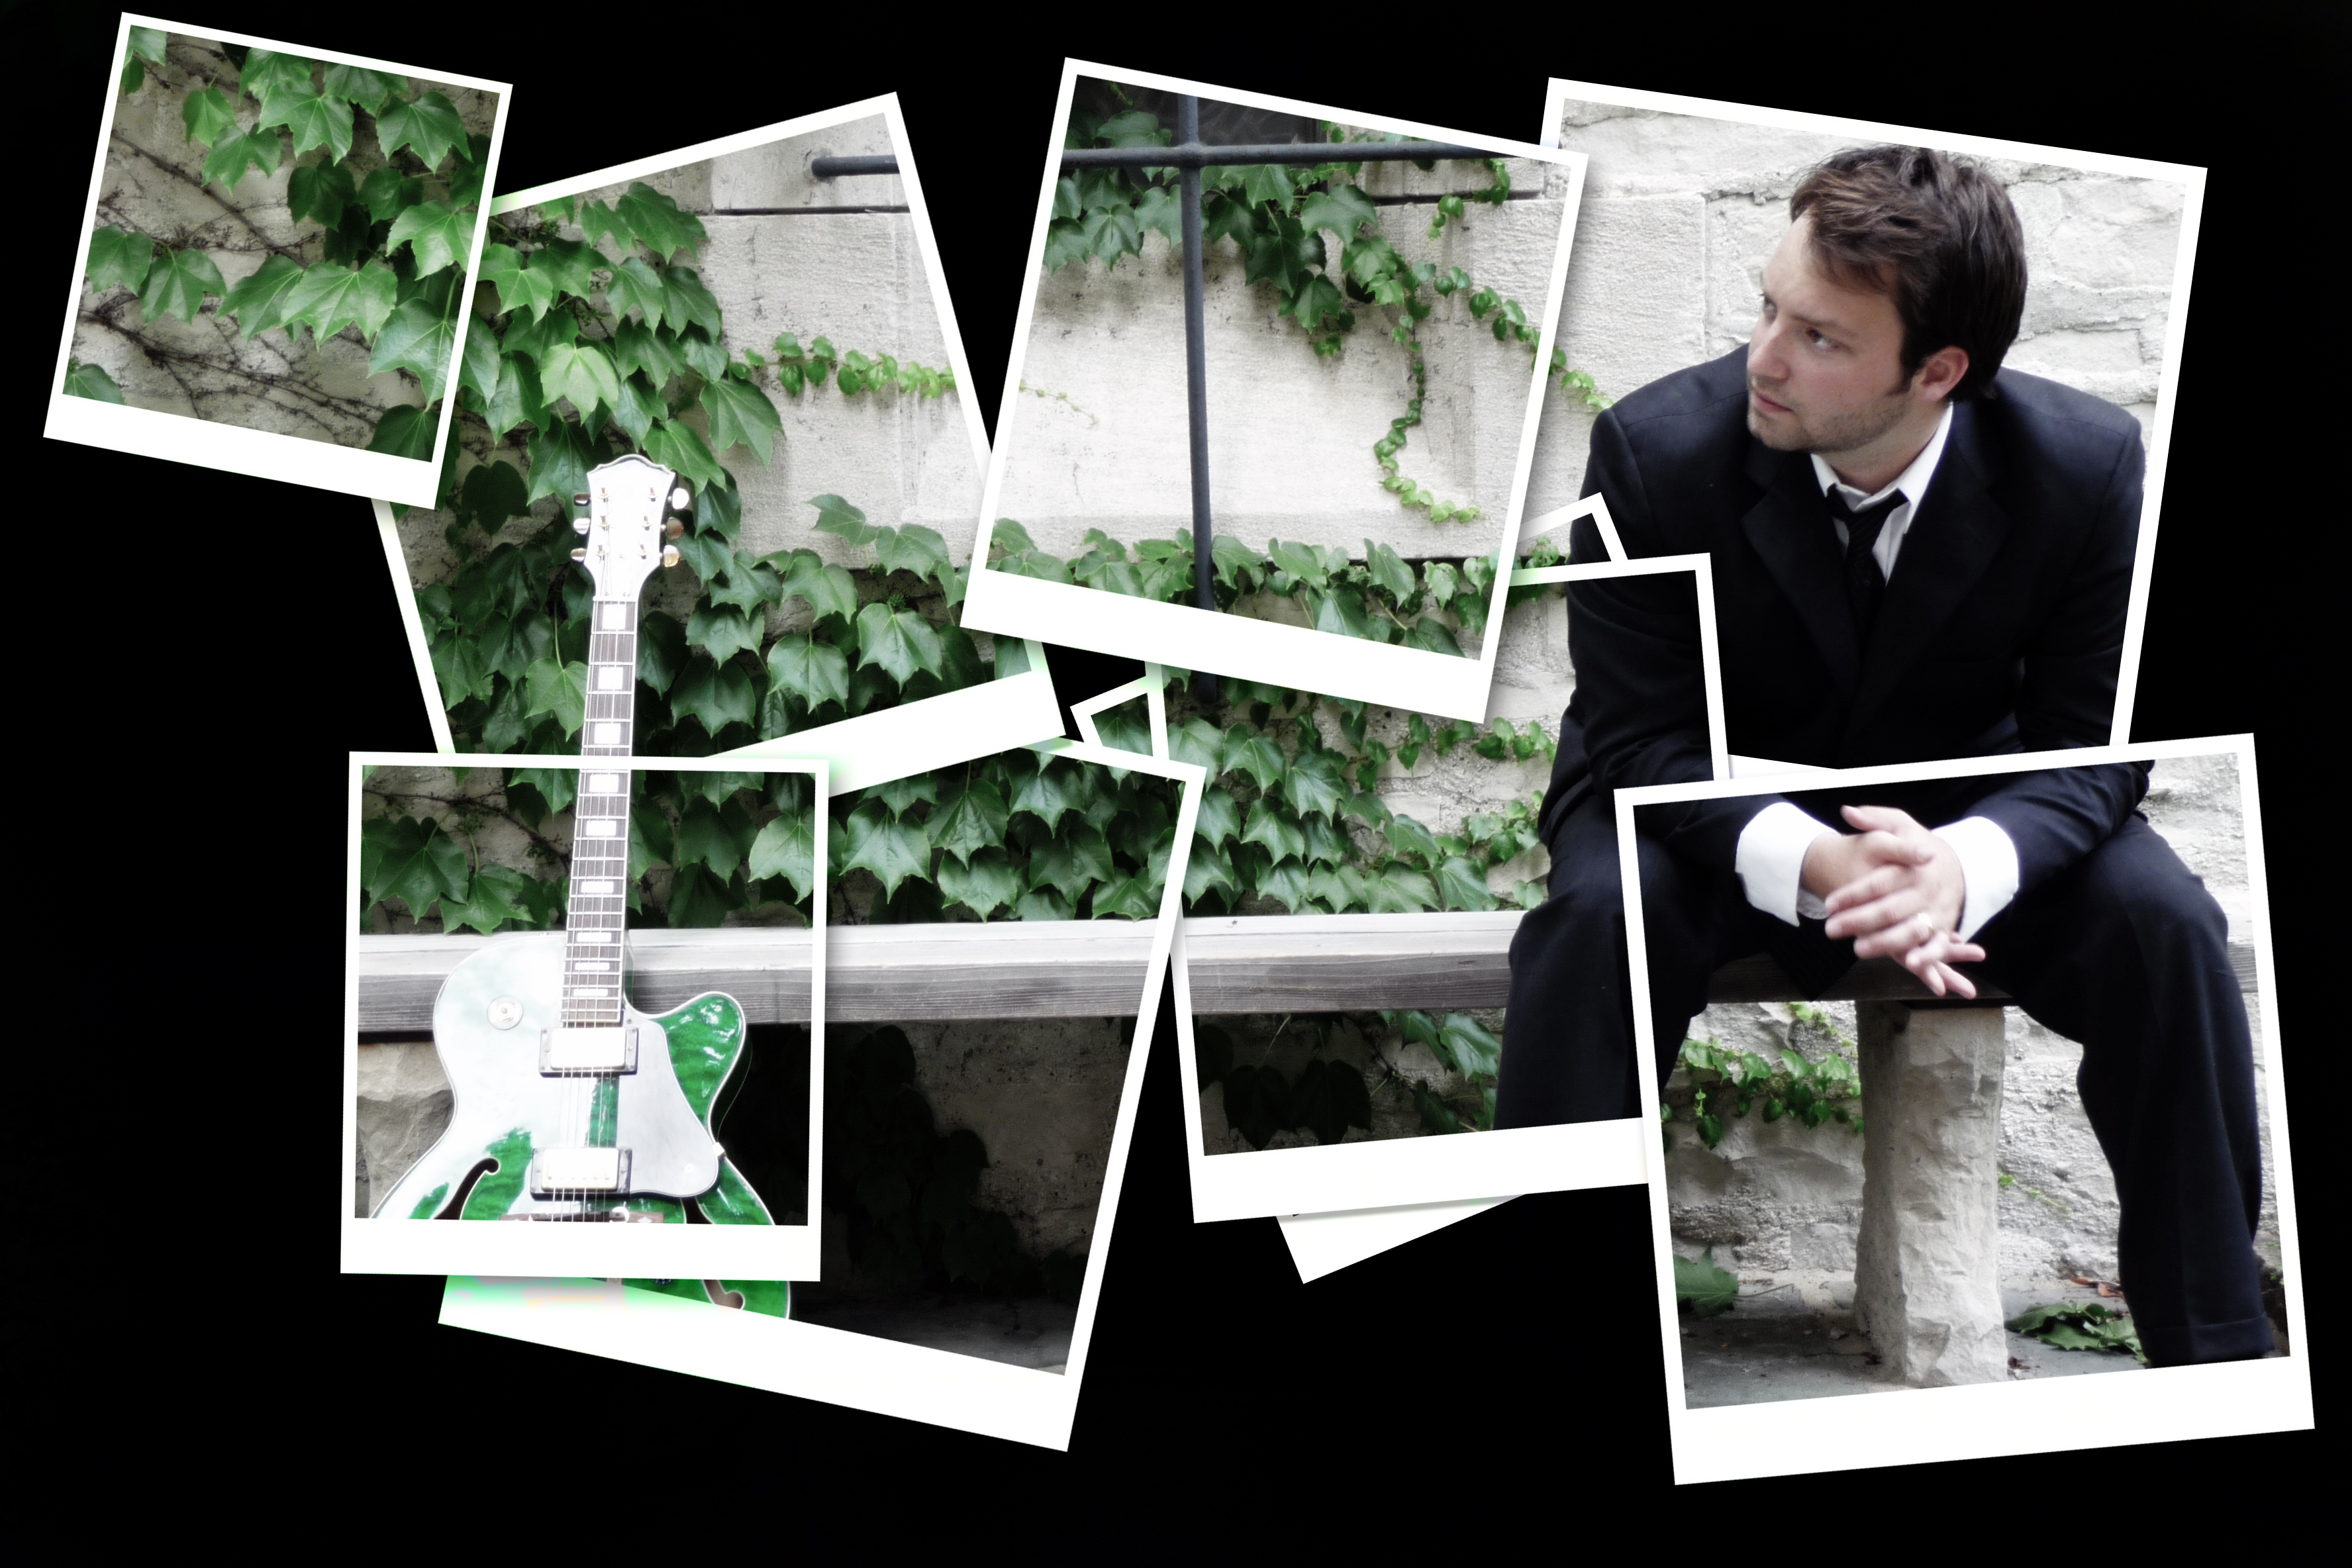
man, music, people, acoustic guitar, singer, sitting, musician, polaroid, musical instrument, brand, design, guitarist, presentation, entertainer